Sophie McShera

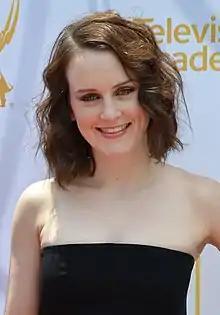
McShera at an event for "Downton Abbey" cast and creators in May 2014.

Sophie McShera (born 17 May 1985) is an English actress known for her roles as Ros McCain in the fifth series of the BBC television series "Waterloo Road", as Daisy Mason in the ITV television series "Downton Abbey", and as Drizella Tremaine in the 2015 Disney film "Cinderella".